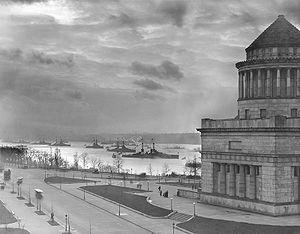
Ulysses S. Grant, né Hiram Ulysses Grant le 27 avril 1822 à Point Pleasant et mort le 23 juillet 1885 à Wilton, est un homme d'État américain, 18ᵉ président des États-Unis. Après une brillante carrière militaire au cours de laquelle il commanda les armées nordistes durant la guerre de Sécession, il fut élu président en 1868. Sa présidence fut marquée par ses tentatives visant à intégrer davantage les anciens États confédérés dans l'Union, à éliminer les vestiges du nationalisme sudiste et à protéger les droits des Afro-Américains. La fin de son mandat fut néanmoins ternie par les dissensions du Parti républicain, la panique bancaire de 1873 et la corruption de son administration.